Yoan Gouffran

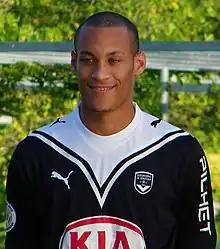
Gouffran playing for Bordeaux in 2008

Yoan Patrick Gouffran (born 25 May 1986) is a French former professional footballer who played as a striker or a winger. He was renowned for his pace and ability to finish with either foot.